Shore Theater

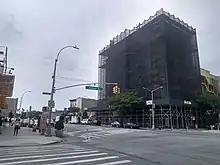
Reconstruction of Shore Theater into hotel, seen in 2019

The Coney Island Theater was built on the site of the Culver Depot, a former railroad terminal that was decommissioned after the new subway terminal had opened. One resident on the site refused to be evicted, resulting in a court case where he was eventually paid $5,000 to move away. The theater was constructed by the Chanin Construction Company, whose president Irwin Chanin said that he believed the theater would satiate "the great need in Coney Island for an all-year amusement". Theater designers Paul C. Reilly and Douglas Pairman Hall were hired to design the structure, construction for which began in May 1924. The Coney Island Theater distinguished itself from other area theaters in that it was constructed with brick, limestone, and terracotta as opposed to the wooden materials used in other Coney Island structures. In addition, it provided seven stories where other Coney Island buildings were only one or two stories. The theater also included offices intended for entertainment companies as well as shops on the Stillwell and Surf Avenue frontages. Construction was expected to cost $2 million in total. In April 1925, the Coney Island Theater was leased to Loew's Theatres.